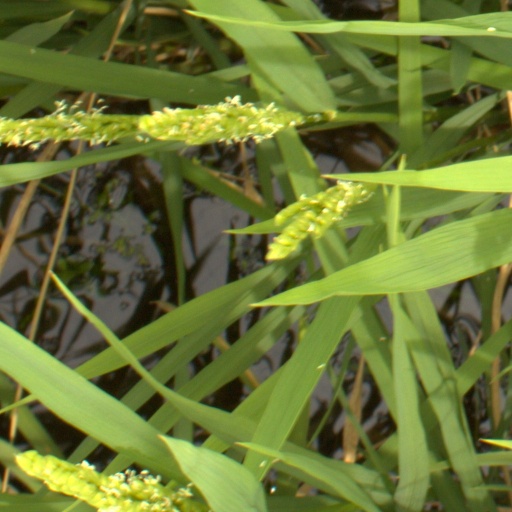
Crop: rice